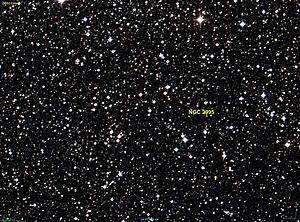
Image créée à l'aide du logiciel Aladin Sky Atlas du Centre de Données astronomiques de Strasbourg et des données de DSS (Digitized Sky Survey). Le programme DSS est l'un des programmes du STScI (Space Telescope Science Institute) dont les fichiers sont du domaine public (http://archive.stsci.edu/data_use.html)
NGC 2995 est un groupe d'étoiles rapprochées située dans la constellation des Voiles.